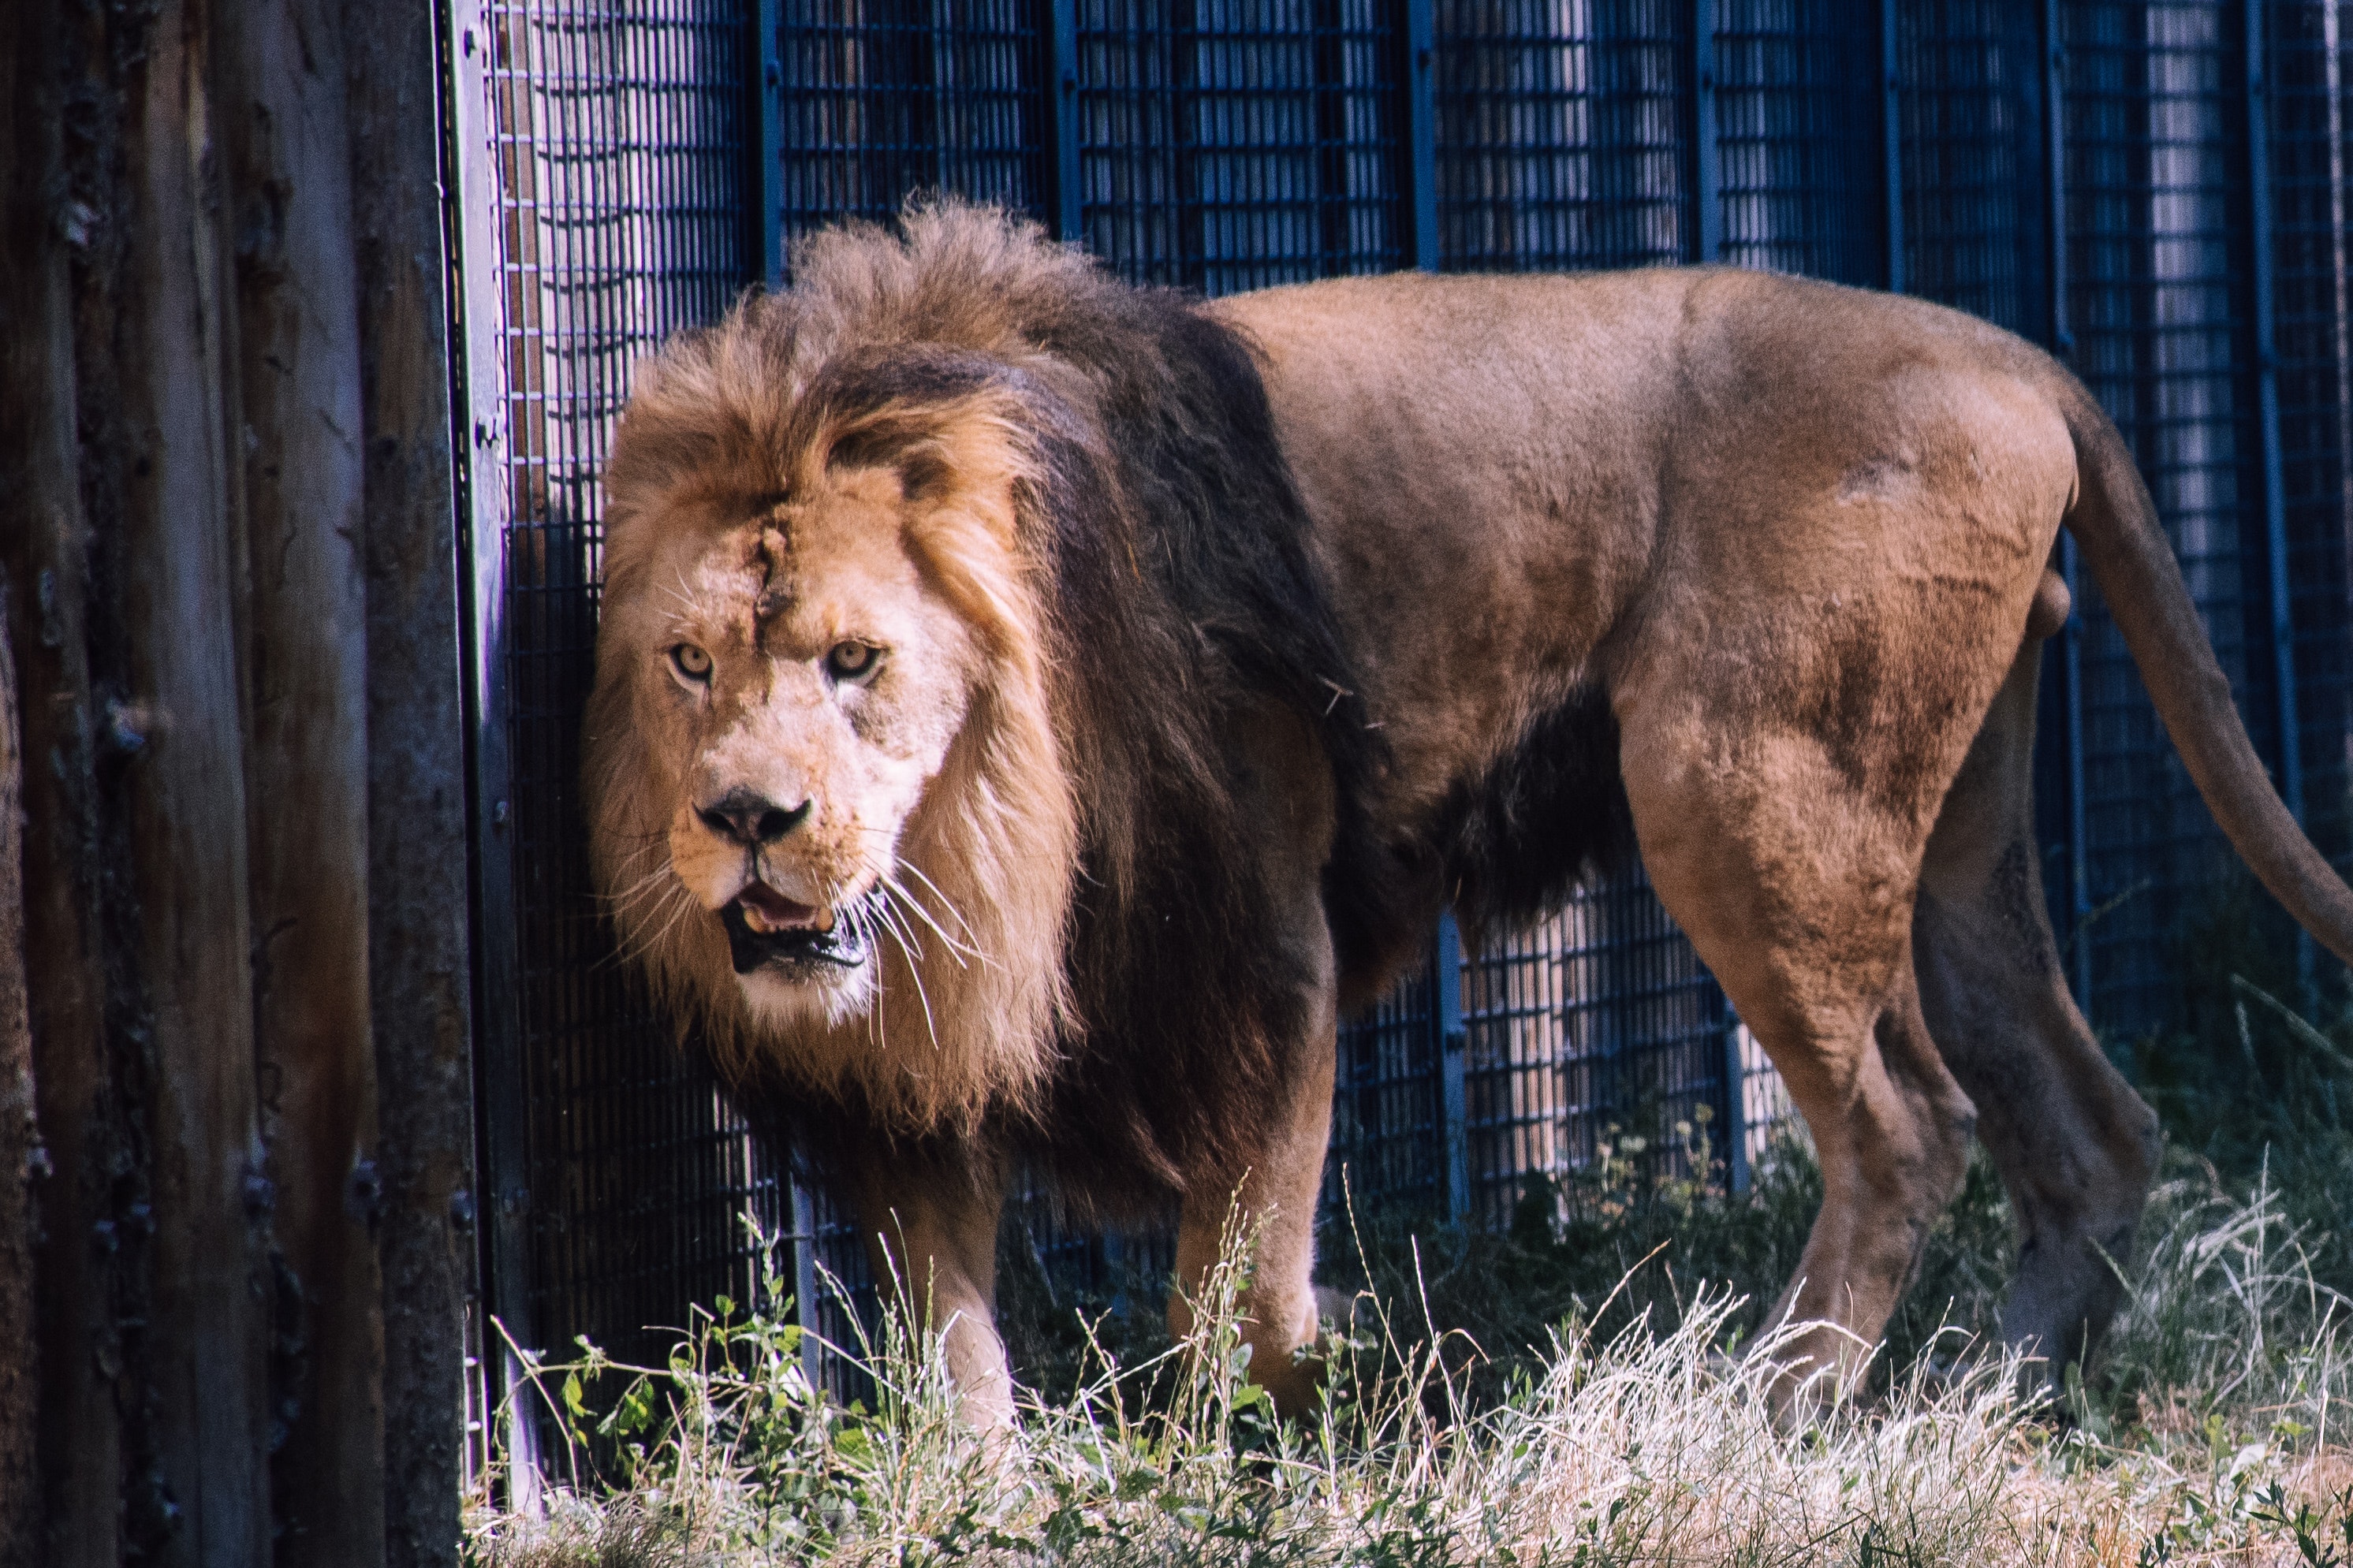
mammal, lion, vertebrate, wildlife, masai lion, terrestrial animal, felidae, big cats, zoo, mane, carnivore, safari